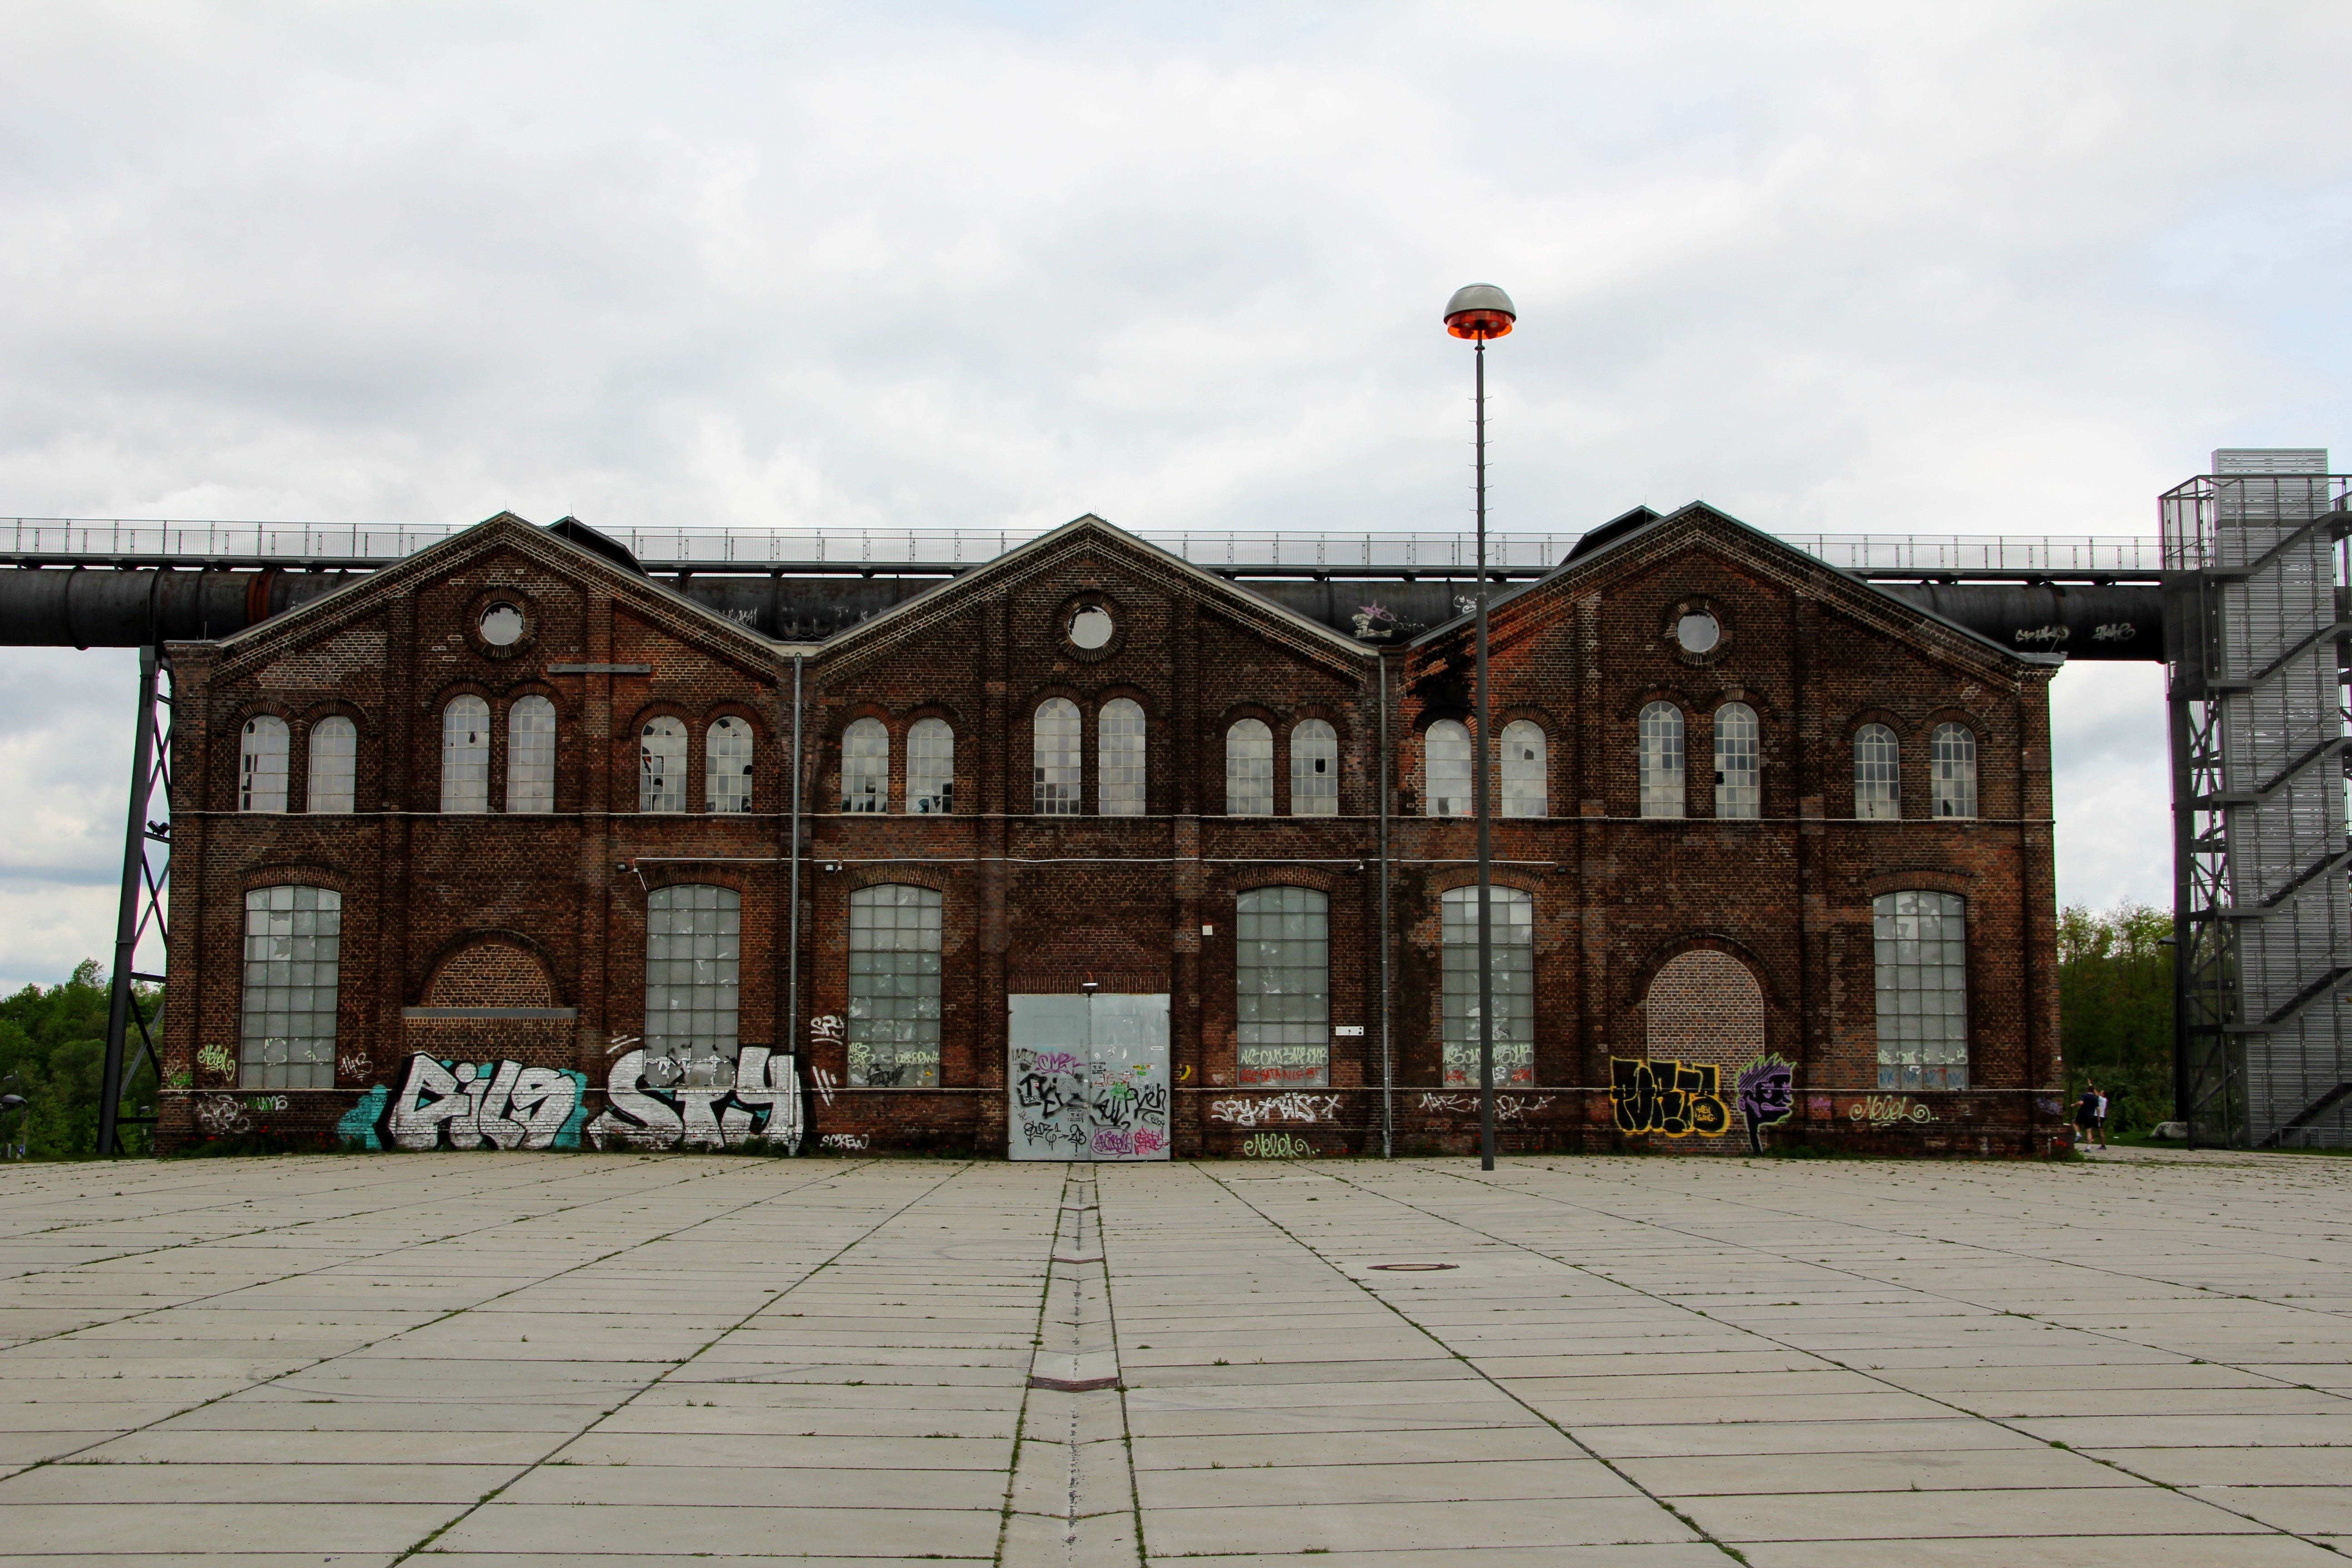
architecture, house, town, building, facade, place of worship, west, estate, dortmund, h rde, blast furnace, hoesch, event hall, urban area, structural change